Elda Tattoli

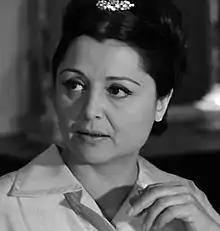

Elda Tattoli (1929–2005) was an Italian actress and film director.